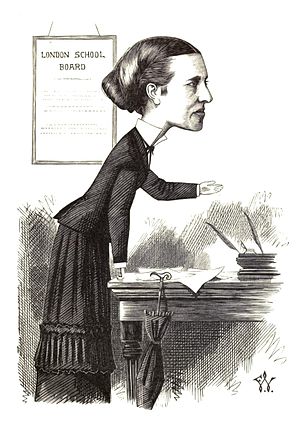
Elizabeth Garrett Anderson / Karriere
Karikaturtegning af Garrett fra 1872.
Elizabeth Garrett Anderson var en engelsk læge og kvinderetsforkæmper. Hun var den første kvindelige brite, som uddannede sig til læge og kirurg. Hun var med til at grundlægge det første hospital med kun kvindelige ansatte, hun var den første kvindelige dekan på et medicinsk fakultet, den første kvinde i Storbritannien som blev valgt til en skolebestyrelse, og som blev valgt til borgmester og fredsdommer, i byen Aldeburgh i Sussex, hvor hun var vokset op. Gennem hele sit liv kæmpede Garrett Anderson for stemmeret til kvinder og for kvinders adgang til at udøve et erhverv.